Handen

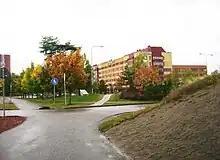
Haninge Municipality, Stockholm county, Sweden

Handen (also known as Haninge Centrum) is a part of Metropolitan Stockholm and the seat of Haninge Municipality (Haninge Kommun) in Stockholm County in eastern Sweden. Handen had around 15 092 inhabitants in 2018.